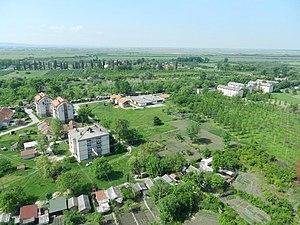
Jabučki Rit est un faubourg de Belgrade, la capitale de la Serbie. Il est situé dans la municipalité de Palilula, district de Belgrade.